Rock (geology)

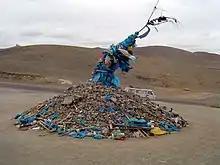
Ceremonial cairn of rocks, an ovoo, from Mongolia

Igneous rock (derived from the Latin word "igneus," meaning "of fire," from "ignis" meaning "fire)" is formed through the cooling and solidification of magma or lava. This magma may be derived from partial melts of pre-existing rocks in either a planet's mantle or crust. Typically, the melting of rocks is caused by one or more of three processes: an increase in temperature, a decrease in pressure, or a change in composition.